Mars habitat

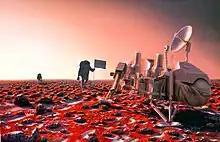
Space art illustrating a group approaching the Viking 2 lander probe, which were supported by RTG power

For a 500-day crewed Mars mission NASA has studied using solar power and nuclear power for its base, as well as power storage systems (e.g. batteries). Some of the challenges for solar power include a reduction in solar intensity (because Mars is farther from the sun), dust accumulation, periodic dust storms, and storing power for night-time use. Global Mars dust storms cause lower temperatures and reduce sunlight reaching the surface. Two ideas for overcoming this are to use an additional array deployed during a dust storm and to use some nuclear power to provide base-line power that is not affected by the storms. NASA has studied nuclear-power fission systems in the 2010s for Mars surface missions. One design planned an output of 40 kilowatts; nuclear power fission is independent of sunlight reaching the surface of Mars, which can be affected by dust storms.